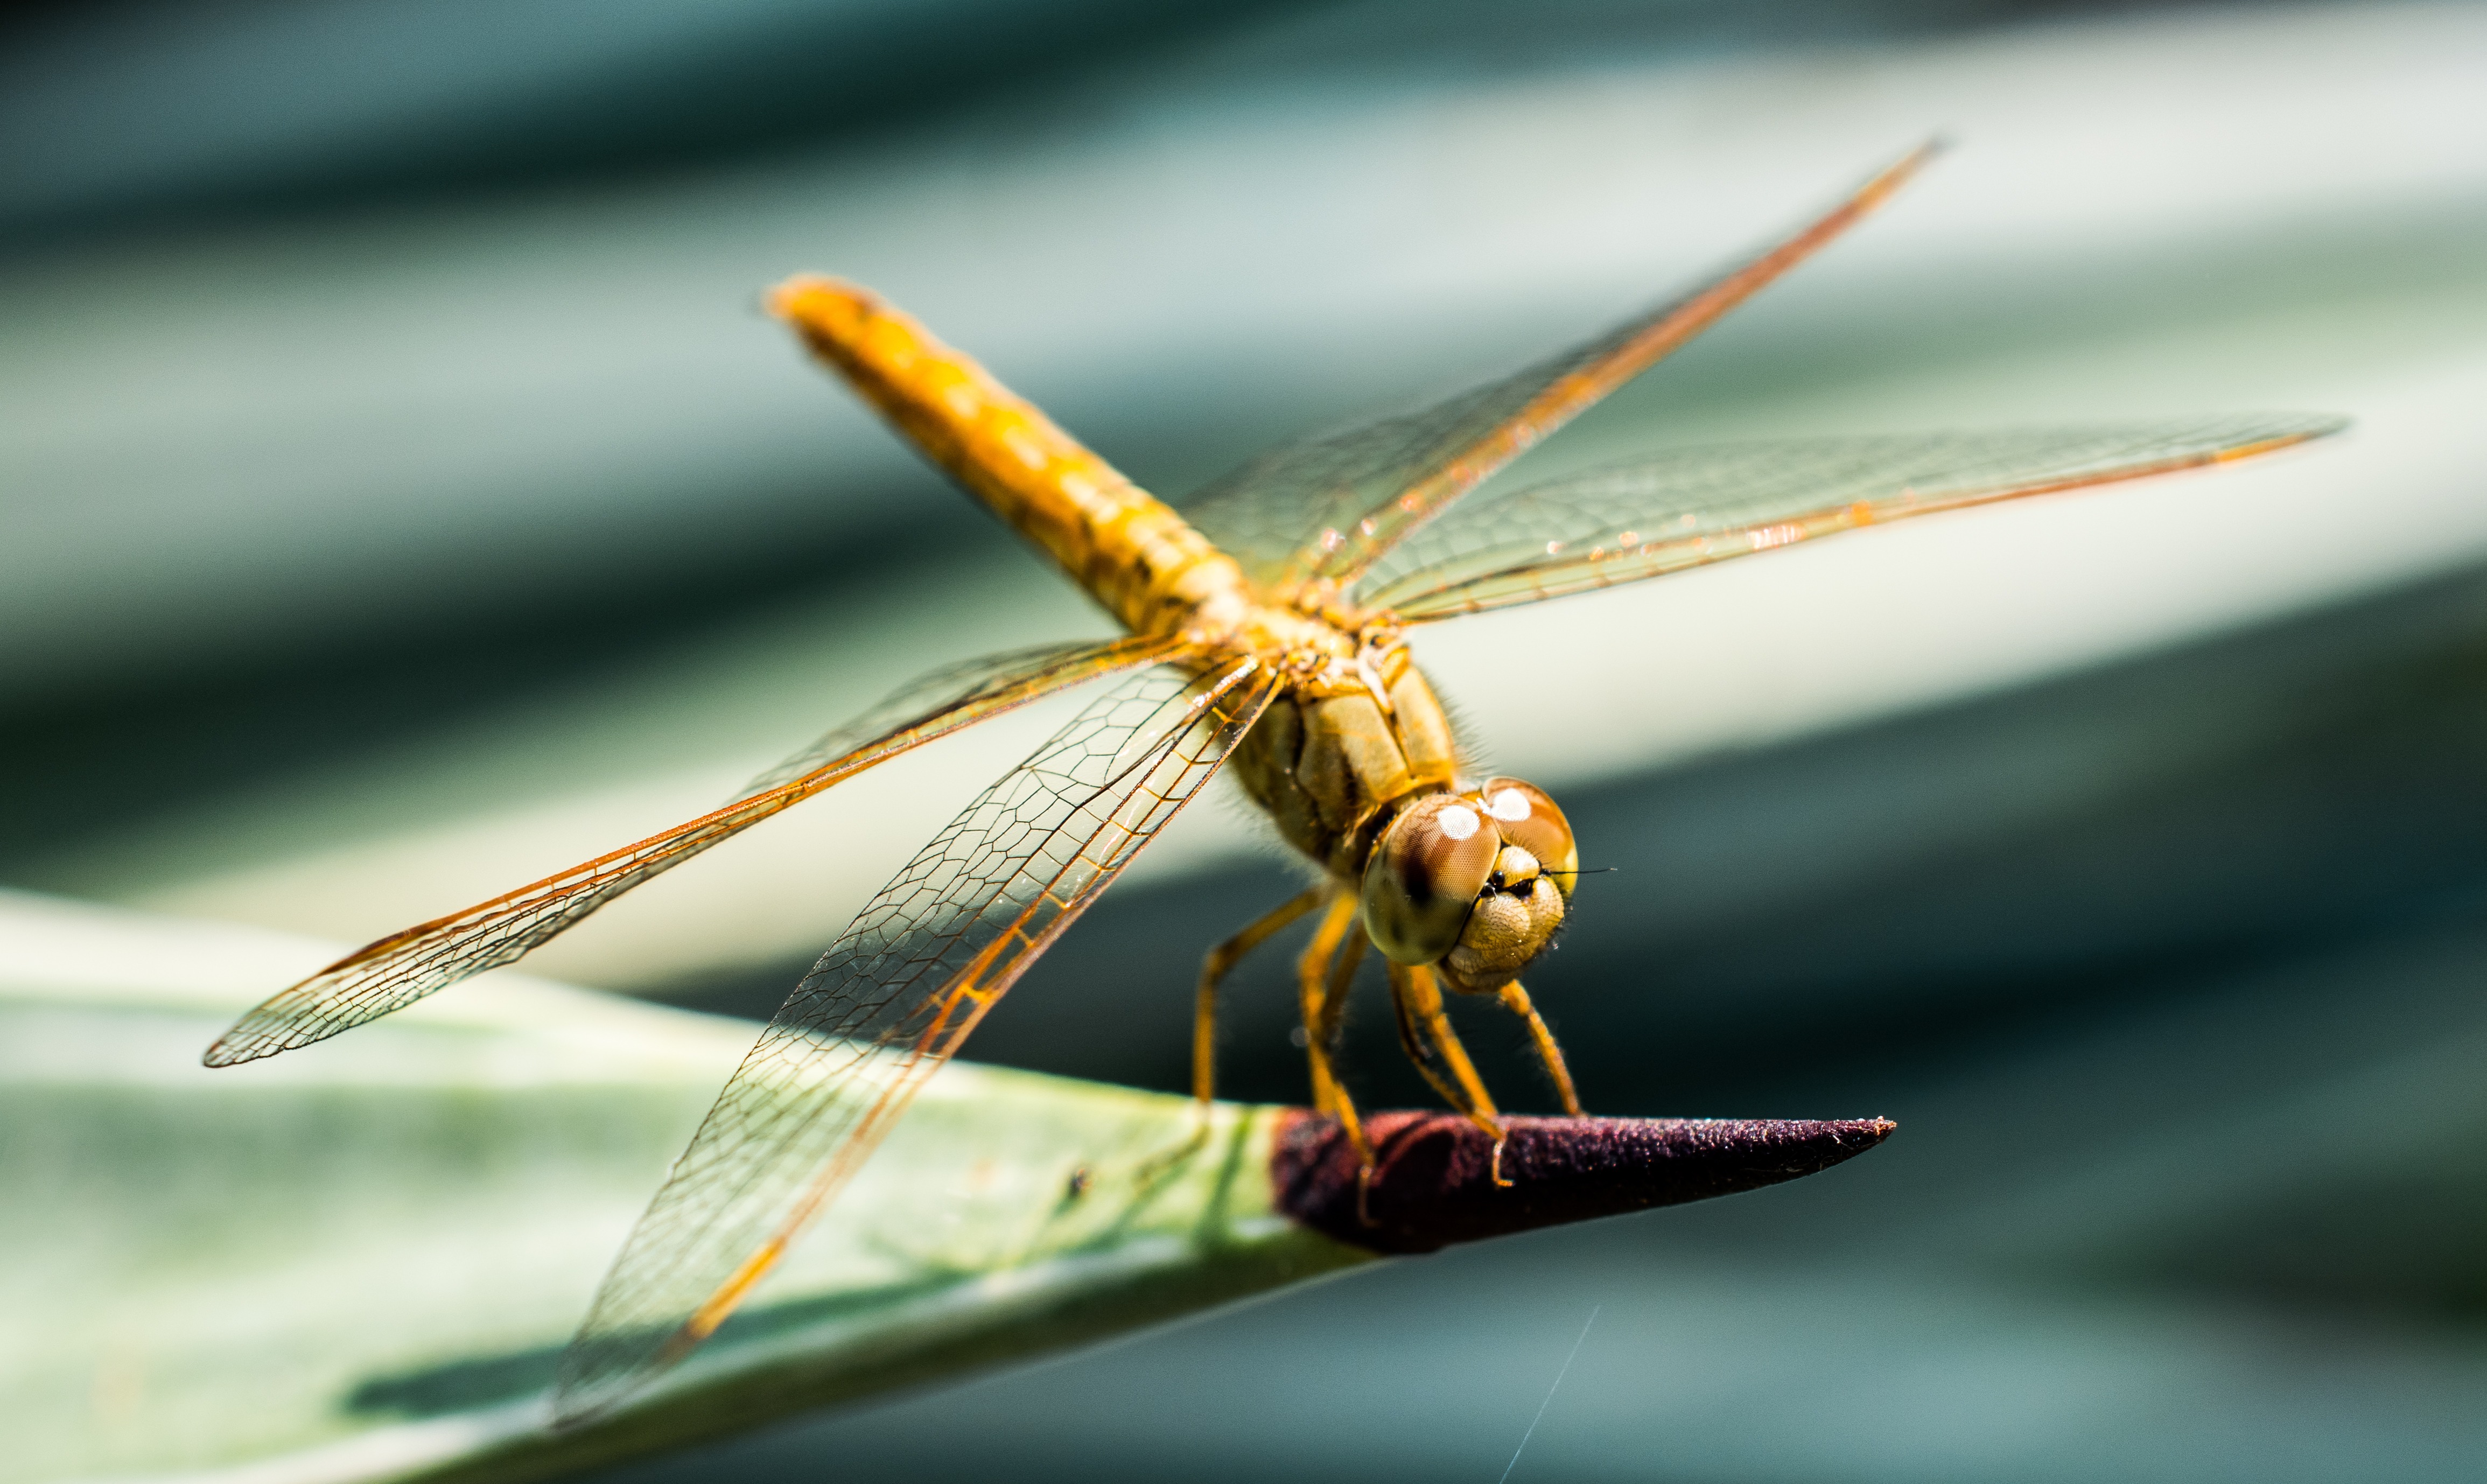
nature, wing, photography, animal, insect, close, fauna, invertebrate, close up, dragonfly, damselfly, macro photography, arthropod, chitin, plant stem, dragonflies and damseflies, net winged insects